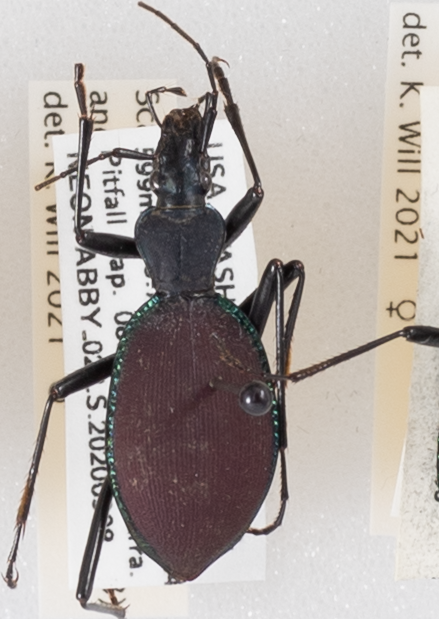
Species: Scaphinotus angusticollis
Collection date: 2020-09-08
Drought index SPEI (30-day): -1.186
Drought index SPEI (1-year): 0.006
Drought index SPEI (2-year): -2.09